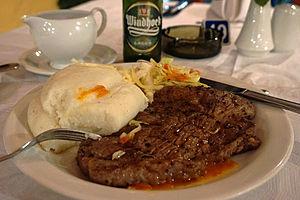
Le nshima, ou nsima, est un plat originaire de Zambie, à base de farine de maïs, qui se présente sous la forme de purée blanche. Il est consommé dans toute l’Afrique, en particulier à l’Est, en Zambie, au Malawi et au Kenya, où il constitue la base de l’alimentation quotidienne.